Tower blocks in Great Britain

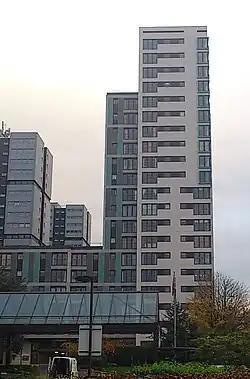
Argyle building in Glasgow is a modern tower block

Compliant protections for residents in tower blocks can be very expensive to retrofit, and lessors (such as local authorities) have been sued for lack of a current fire-safety inspection, or implementation of its recommendations. Member of Parliament for Kingston and Surbiton, Ed Davey, commented regarding a life-claiming 2009 fire that many blocks in the UK remained inadequate. North Ayrshire Council has decided to remove plastic cladding from its buildings following a fatal fire in a tower block. Poor maintenance of electrical equipment, fire doors, and other features has caused widespread fire hazards, and residents are asked to pay part of the cost of putting this right, though the problem is due to poor maintenance and errors in design.